Kitty Brucknell

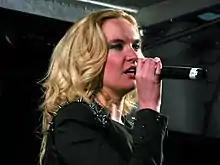
Kitty in 2012.

Following the "X Factor" Live Tour 2012, Edwards began teasing the release of her track "Red Shoes". Brucknell returned to "The X Factor" in 2013 when she performed alongside other former contestants such as Rylan Clark, Jedward, Wagner, 2 Shoes, Diva Fever and Johnny Robinson at the final in Wembley Arena. In January 2013, she went on her first tour which was dubbed the "Glamour and Damage" Tour. She performed "The Damage is Done" from her then forthcoming album Glamour and Damage. She featured on a single which was released in Germany entitled "No Tomorrow".